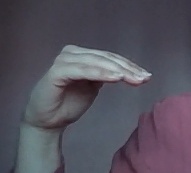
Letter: haa